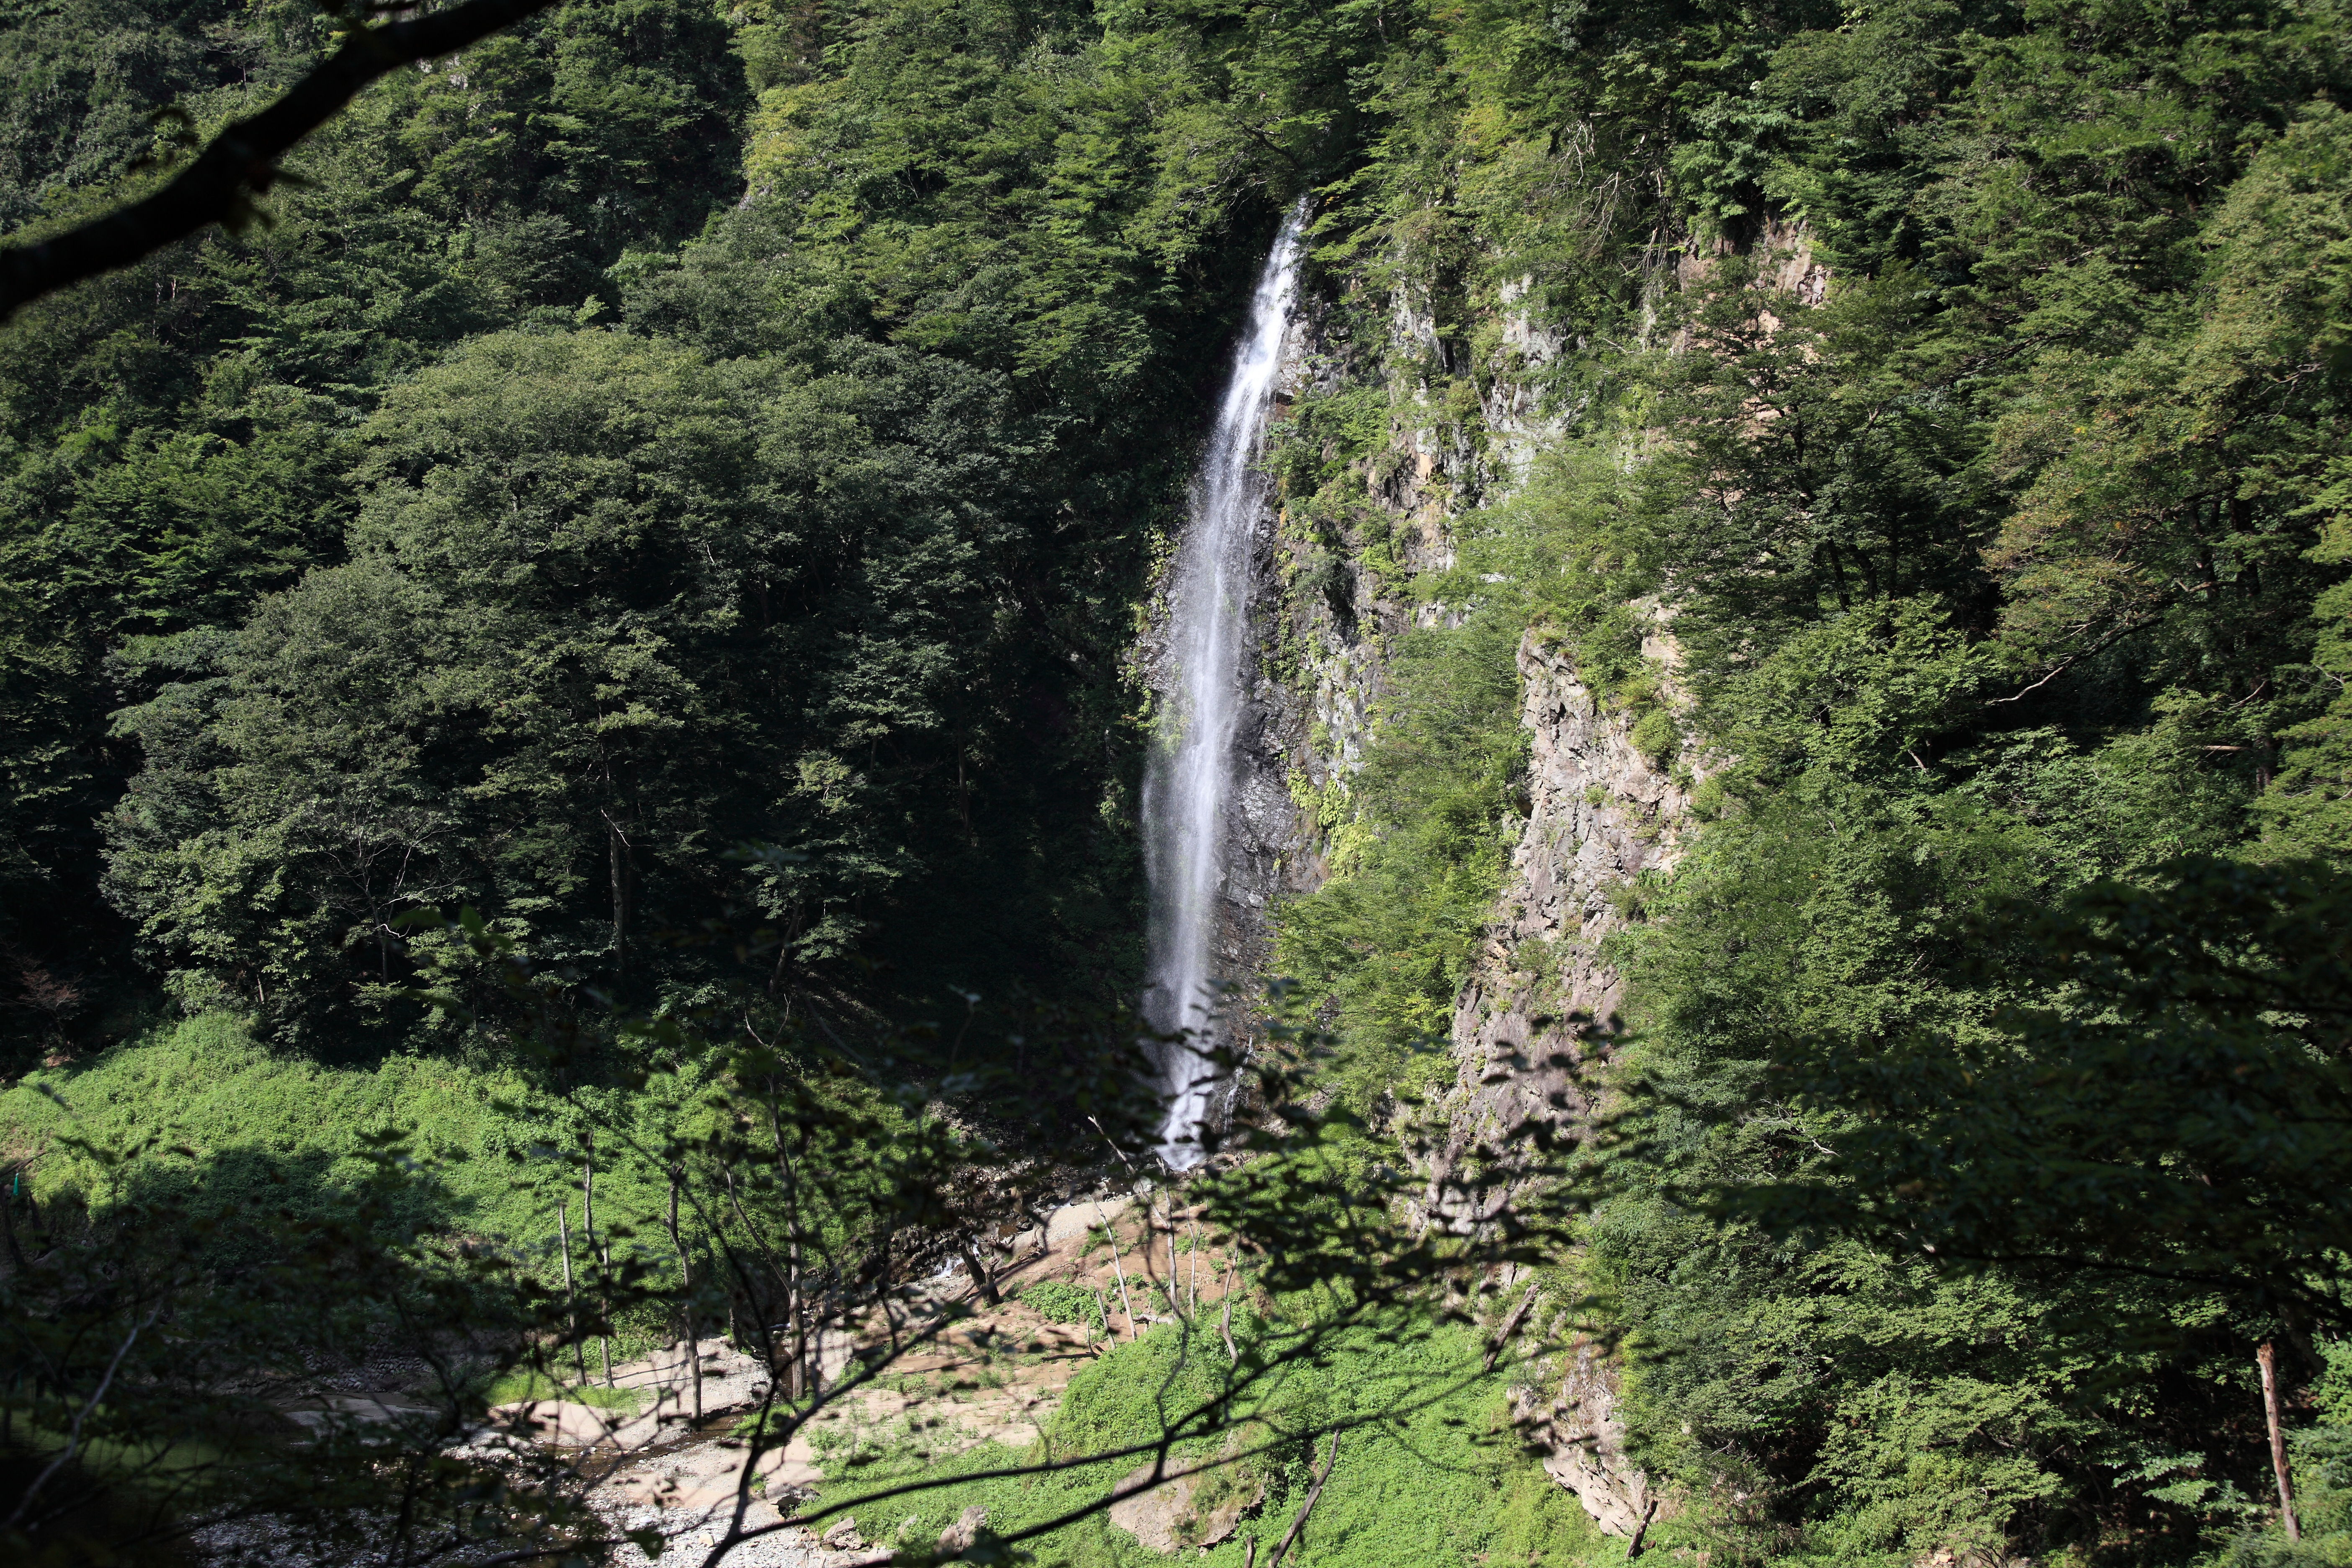
tree, forest, waterfall, river, stream, high, jungle, body of water, vegetation, rainforest, ravine, 5d, hires, woodland, habitat, markii, water feature, hi, res, resolution, mikaeri, nature reserve, old growth forest, geological phenomenon